Jan Versluys

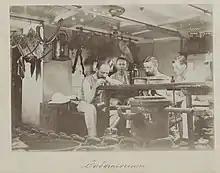
Siboga Expedition group in the laboratory (Versluys at far right).

Taxa with the epithet of "versluysi" commemorate his name, an example being the amphipod subspecies "Niphargus longicaudatus versluysi".